John Pym

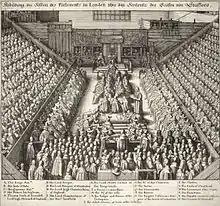
The trial of the Earl of Strafford, March 1641

Following defeat in the first of the Bishops Wars, Charles recalled Parliament in April 1640. When the Short Parliament refused to vote him taxes without political concessions, he dissolved it after only three weeks. When the Treaty of Ripon imposed by the Scots after a second defeat forced him to hold fresh elections in November, Pym became the unofficial leader of the opposition.